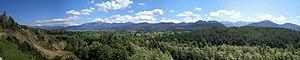
La serra del Cadí est un massif de montagne de la chaîne des Pyrénées et se trouve en Catalogne, en Espagne. S'étirant d'ouest en est, il mesure 23 km de long pour 8 km de large. Il culmine au Vulturó, aussi appelé puig de la Canal Baridana, à 2 649 mètres, ce qui en fait un massif assez élevé et abrupt dans la région. Malgré cette altitude élevée, à cause de son détachement par rapport à la zone centrale des Pyrénées et de sa nature sédimentaire, la serra del Cadí est souvent considérée comme un massif pré-pyrénéen. Géologiquement parlant, elle est à la limite entre la zone axiale et la zone sud-pyrénéenne.